Poppin'Party

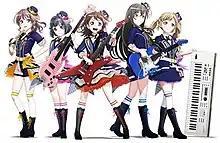
Poppin'Party in a promotional artwork for "BanG Dream!" second season. From left to right: Sāya, Rimi, Kasumi, Tae, Arisa

Poppin'Party is a Japanese all-female band that was formed in 2015 as part of Bushiroad's media franchise "BanG Dream!". The group's members are voice actresses who portray fictional characters in the franchise's anime series and mobile game "BanG Dream! Girls Band Party!".